First transcontinental railroad

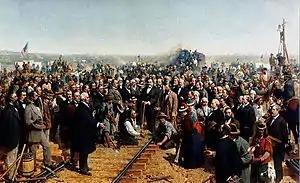
"The Last Spike" by Thomas Hill (1881) is on display at the California State Railroad Museum in Sacramento, California.

In June 1864, the Central Pacific railroad entrepreneurs opened Dutch Flat and Donner Lake Wagon Road (DFDLWR). Costing about $300,000 and a years worth of work, this toll road wagon route was opened over much of the route the Central Pacific railroad (CPRR) would use over Donner Summit to carry freight and passengers needed by the CPRR and to carry other cargo over their toll road to and from the ever-advancing railhead and over the Sierra to the gold and silver mining towns of Nevada. As the railroad advanced, their freight rates with the combined rail and wagon shipments would become much more competitive. The volume of the toll road freight traffic to Nevada was estimated to be about $13,000,000 a year as the Comstock Lode boomed, and getting even part of this freight traffic would help pay for the railroad construction. When the railroad reached Reno, it had the majority of all Nevada freight shipments, and the price of goods in Nevada dropped significantly as the freight charges to Nevada dropped significantly. The rail route over the Sierras followed the general route of the Truckee branch of the California Trail, going east over Donner Pass and down the rugged Truckee River valley.